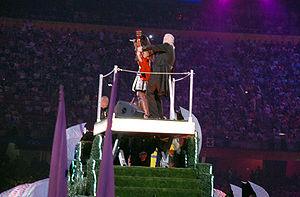
Jimmy Page interprétant Whole Lotta Love durant la cérémonie de cloture des Jeux olympiques de Pékin, le 24 août 2008 au Nid d'Oiseau
"Whole Lotta Love est une chanson du groupe de rock britannique Led Zeppelin. Elle a été écrite par tous les membres du groupe, en se basant sur une chanson de Willie Dixon. Elle ouvre le second album du groupe, Led Zeppelin II, sorti le 22 octobre 1969, et est également le second single du groupe. Le single est sorti le 7 novembre 1969, en compagnie de Living Loving Maid. Comme l’album, il a été très populaire à sa sortie, atteignant la 2ᵉ place des charts américains, et la 1ʳᵉ en Australie. Il a de plus été certifié ""or"" par la RIAA.
James Patrick Page est un guitariste, producteur et compositeur de rock, né le 9 janvier 1944 à Heston dans la banlieue de Londres. Il est le fondateur, leader et compositeur de la majorité du répertoire original du célèbre groupe de rock Led Zeppelin. Auparavant, dès 1963, il mène une carrière prolifique comme musicien de studio. Sa virtuosité en fait vite un des musiciens les plus demandés lors des séances d'enregistrement des artistes et des groupes phares jusqu'à son arrivée chez les Yardbirds fin 1966. En 1968, il fonde le groupe qui va devenir une des plus importantes formations de l'histoire du rock en compagnie de Robert Plant, John Paul Jones et John Bonham.